Stamford (village), New York

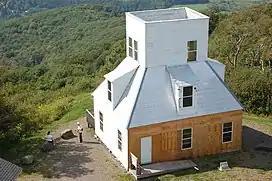
Observatory atop Mount Utsayantha overlooking Stamford

The village of Stamford is a stop on the Catskill Scenic Trail, a multi-use rail trail following the former route of the Ulster and Delaware Railroad. Catskill is also home of the Headwaters Trails. Overlooking Stamford on the east is Mount Utsayantha, which includes an observatory and a viewing tower. It is a popular destination for hang-gliding enthusiasts.